HM-15

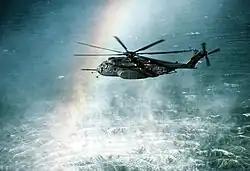
A rainbow is formed in the mist rising from the ocean as an HM-15 MH-53E conducts mine countermeasures operations near Naval Air Station Alameda, 1990.

Using the MH-53E Sea Dragon helicopter, they patrol foreign and domestic waters to locate and destroy sea-based mines that would harm watercraft and map safe sea-lanes of travel. Mines can be triggered by any number of methods ranging from contact to an electronic signature. While the aircraft hovers safely above the sea, it is capable of dragging through the water a wide variety of instruments and machines to accomplish the mission. In harbors, coordination with EOD Divers helps to clear more shallow waters safely.